Tucker, Georgia

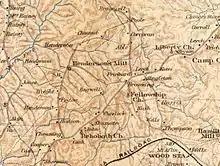
Map of Tucker area during the U.S. Civil War

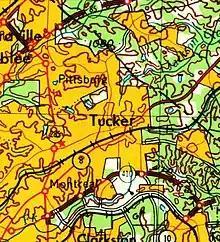
U. S. Geological Survey 1964

In 1886 the Georgia, Carolina and Northern Railway received a charter to build a new rail line between Monroe, North Carolina, and Atlanta. Prior to the project's completion, the company leased the road to the Seaboard Air Line Railroad system, a collection of regional railroads headquartered in North Carolina eager to extend its reach to Atlanta.